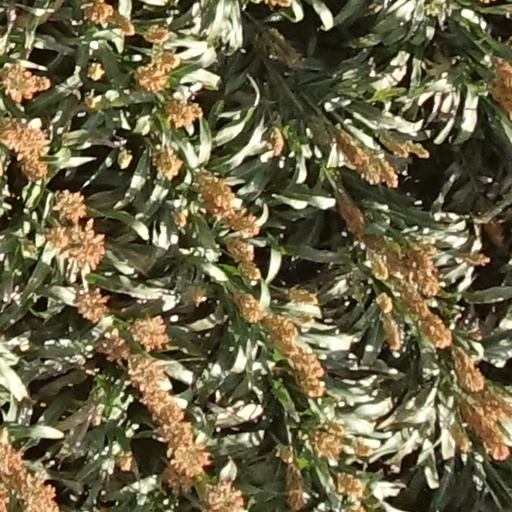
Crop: sorghum